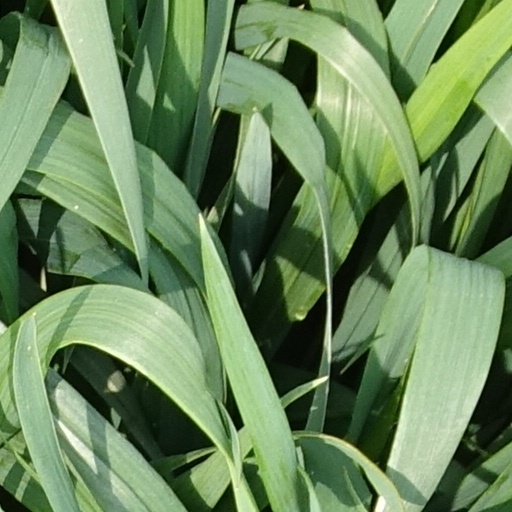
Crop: wheat